John T. Jordan

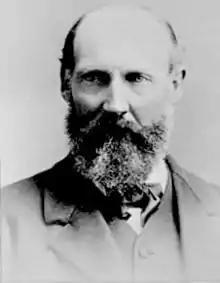

John Tenny Jordan (January 1, 1832 – March 3, 1886) was an American politician who served as the Mayor of Seattle from 1871 to 1872 and again in 1873. Jordan arrived in Seattle around 1860 to work as a stonemason and plasterer, playing a key role in building the first campus of the University of Washington in modern Downtown Seattle. He was elected as the city's first police marshal in 1869 and served on the common council in 1870.